Nostalgic for the Present Tour

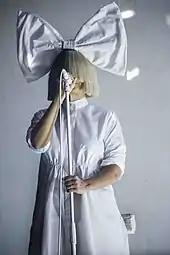
Sia in 2016

For "The Mercury News", Jim Harrington commented: "She let her dancers own center stage, carrying out one skit/performance after another as Sia delivered the soundtrack. ... It defied all the regular rules of pop concerts, which are usually designed to focus every ounce of the audience's attention on the star of the show. Yet, Sia's bold gamble paid off, resulting in one of the most daringly original and wholly satisfying shows of 2016." Azucena Rasilla for KRON-TV noted: "The magnificent theatrical production had concert-goers in awe with just how beautiful, though rather short (roughly an hour and fifteen minutes) and visually delightful the concert was. ... [Sia's] powerful vocals transported us to a magical musical realm." Ed Masley of "The Arizona Republic" described the show as "part performance art, part interpretive dance. ... [Sia] sounded amazing. ... There's so much raw emotion in her songs. And you can definitely hear that in her voice, but it becomes more visceral when you can also read it in the faces of her dancers, especially Ziegler. ... The entire performance was brilliantly staged, with one song flowing seamlessly into another".